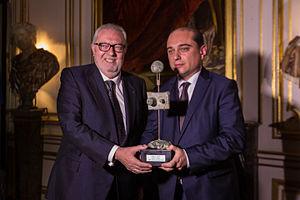
Pedro Agramunt et Basil Kerski. Remise du prix du musée du Conseil de l’Europe au Centre de la solidarité européenne Strasbourg 19 avril 2016